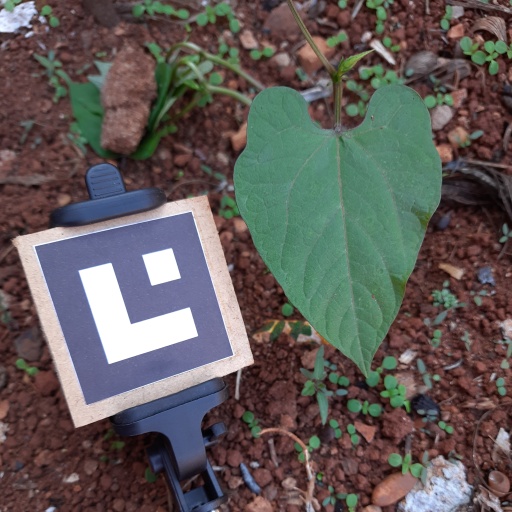
Observations: flat surface, no eating holes, with soild dust, under shade